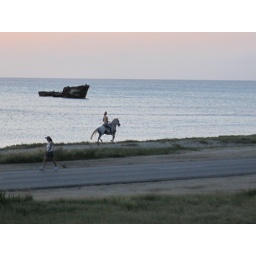
Taken off our balcony first night here. Shipwreck in the background. (Helps to find the house late at night)